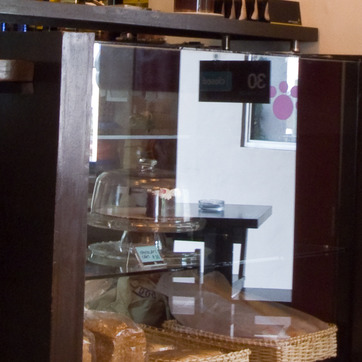
Material: glass